Battle of Genola

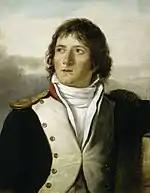
Laurent Saint-Cyr

Championnet assumed command of the Army of Italy from Moreau at Genoa on 22 September. The Army of the Alps was absorbed by its sister army at that time. Championnet wished to abandon Genoa in order to shorten the long line he had to defend, but the French government refused to allow it. There were 63,657 French troops available, but only 53,581 if garrisons are excluded. The right wing under Laurent Gouvion Saint-Cyr had 16,657 soldiers in the divisions of Jean Henri Dombrowski, Pierre Garnier de Laboissière, Sextius Alexandre François de Miollis and François Watrin. Championnet personally led the 15,215-strong center, consisting of the divisions of Louis Lemoine and Claude Perrin Victor at Mondovì. Grenier led the 19,615-man left wing near Cuneo, made up of his own and Duhesme's divisions plus a 2,056-strong reserve under André Calvin. Duhesme was also charged with holding the Little St Bernard and Mont Cenis passes. Opposing the French were Johann von Klenau who faced Genoa, Paul Kray in the Aosta valley and Melas who threatened Cuneo.